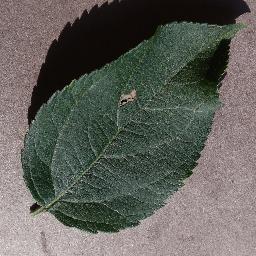
Label: Apple___healthy